Martti Välikangas

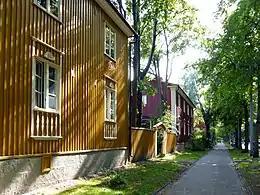
Puu-Käpylä workers' housing area, Helsinki

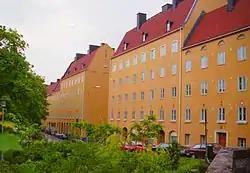
Convergent apartment buildings, dating from 1924 to 1925, on Hauhontie in Vallila, Helsinki

Martti Välikangas (born Martti Buddén, August 1, 1893, County of Kuopio – May 9, 1973, Helsinki) was a Finnish architect renowned for the design of so-called "Puu-Käpylä" [Wood-Käpylä], the Garden City housing area in Käpylä near Helsinki, designed in the Nordic Classicism style.